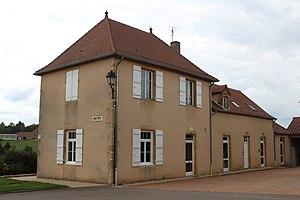
Mairie de Sarry, Saône-et-Loire.
Sarry est une commune française située dans le département de Saône-et-Loire en région Bourgogne-Franche-Comté.